Maru's Mission

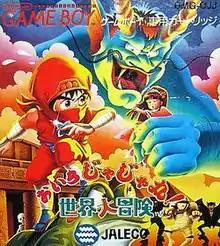
Japanese box art

Maru's Mission is an action video game released in 1991 by Jaleco for the original Game Boy. It was released in Japan as on September 28, 1990. The game was released to the Japanese 3DS Virtual Console in January 2012 and later in North America in February.